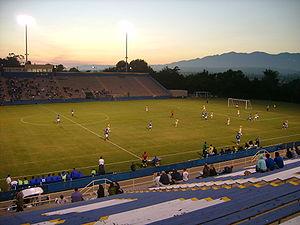
Les Gauchos de l'UC Santa Barbara sont un club omnisports universitaire de l'Université de Californie à Santa Barbara. Les équipes des Gauchos participent aux compétitions universitaires organisées par la National Collegiate Athletic Association. UC Santa Barbara fait partie de la Big West Conference à l'exception des sections water-polo et volley-ball masculin, qui participent aux compétitions de la Mountain Pacific Sports Federation.